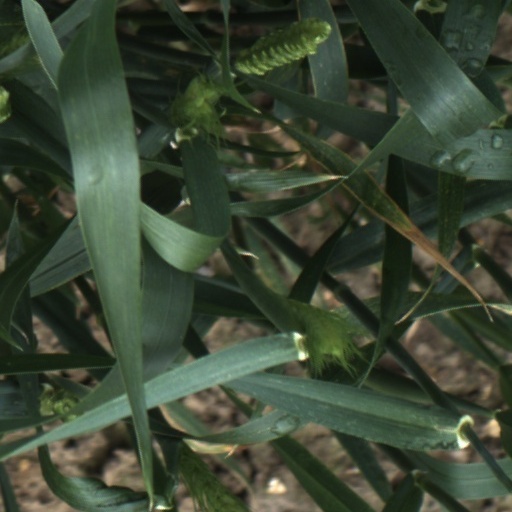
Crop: wheat